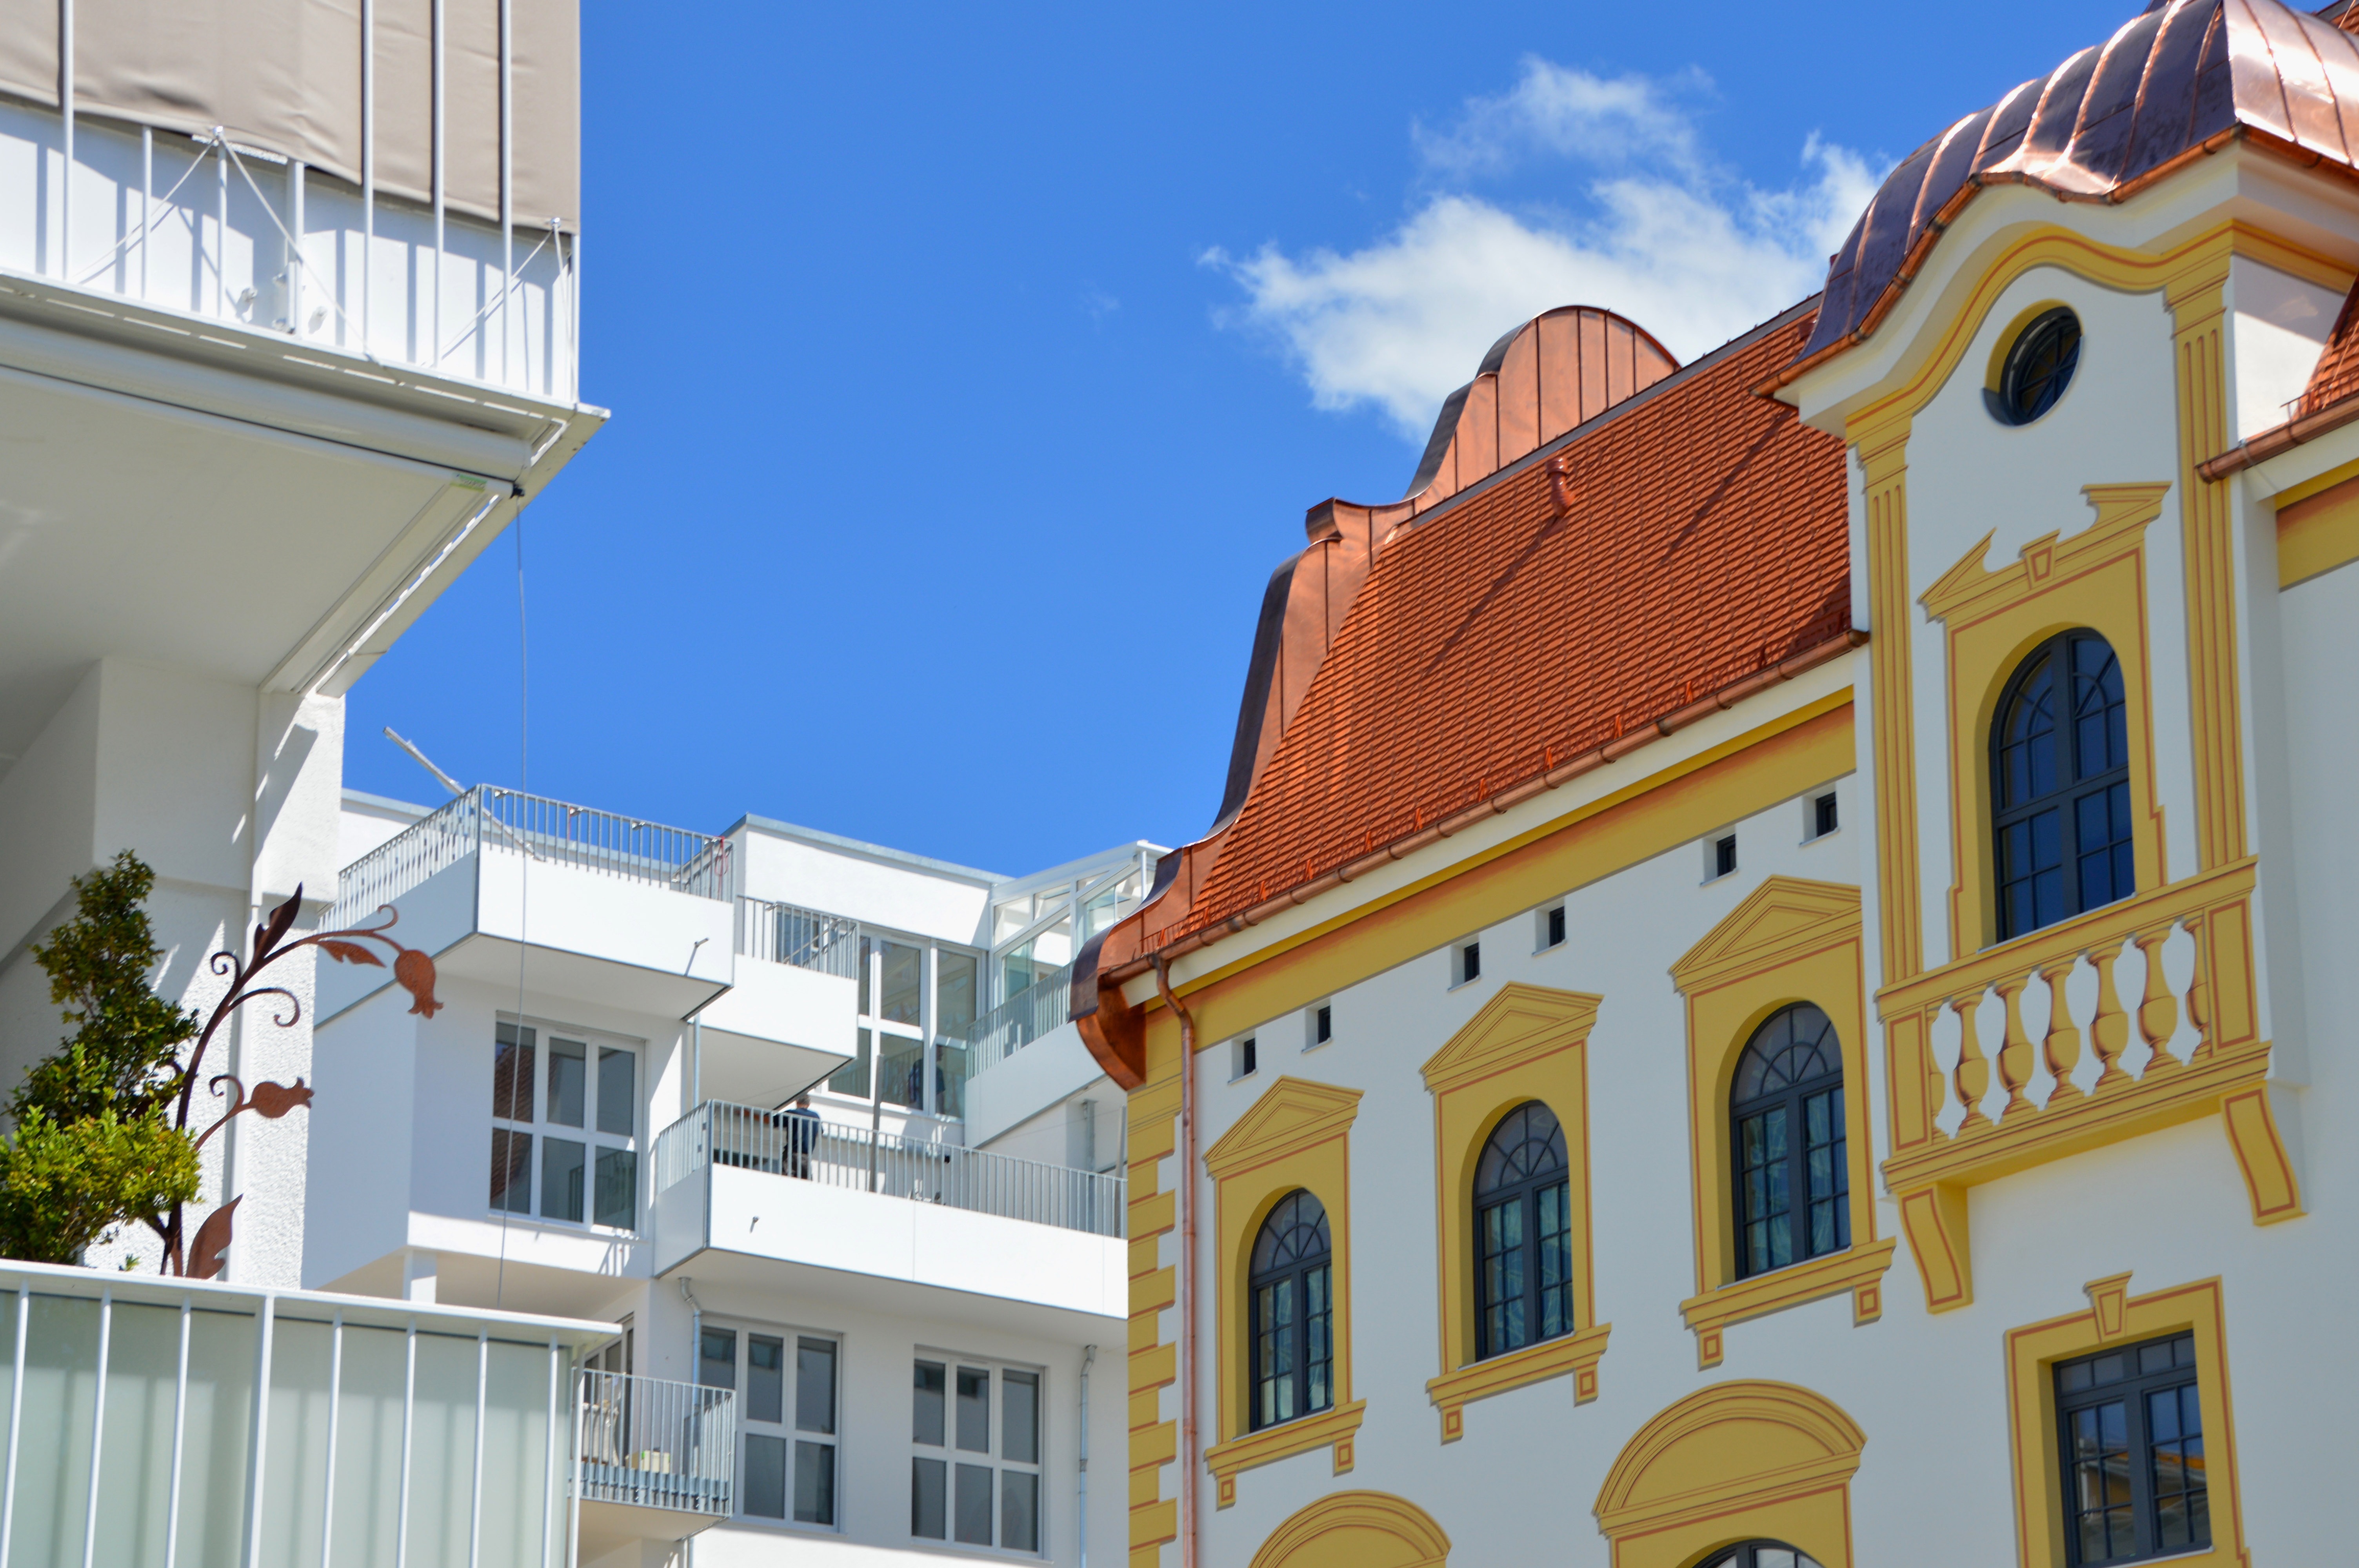
cloud, architecture, sky, villa, house, window, glass, town, building, home, downtown, facade, property, apartment, estate, roofs, kempten, mirroring, neighbourhood, town home, urban planning, tower house, live and work, brewhouse, residential area